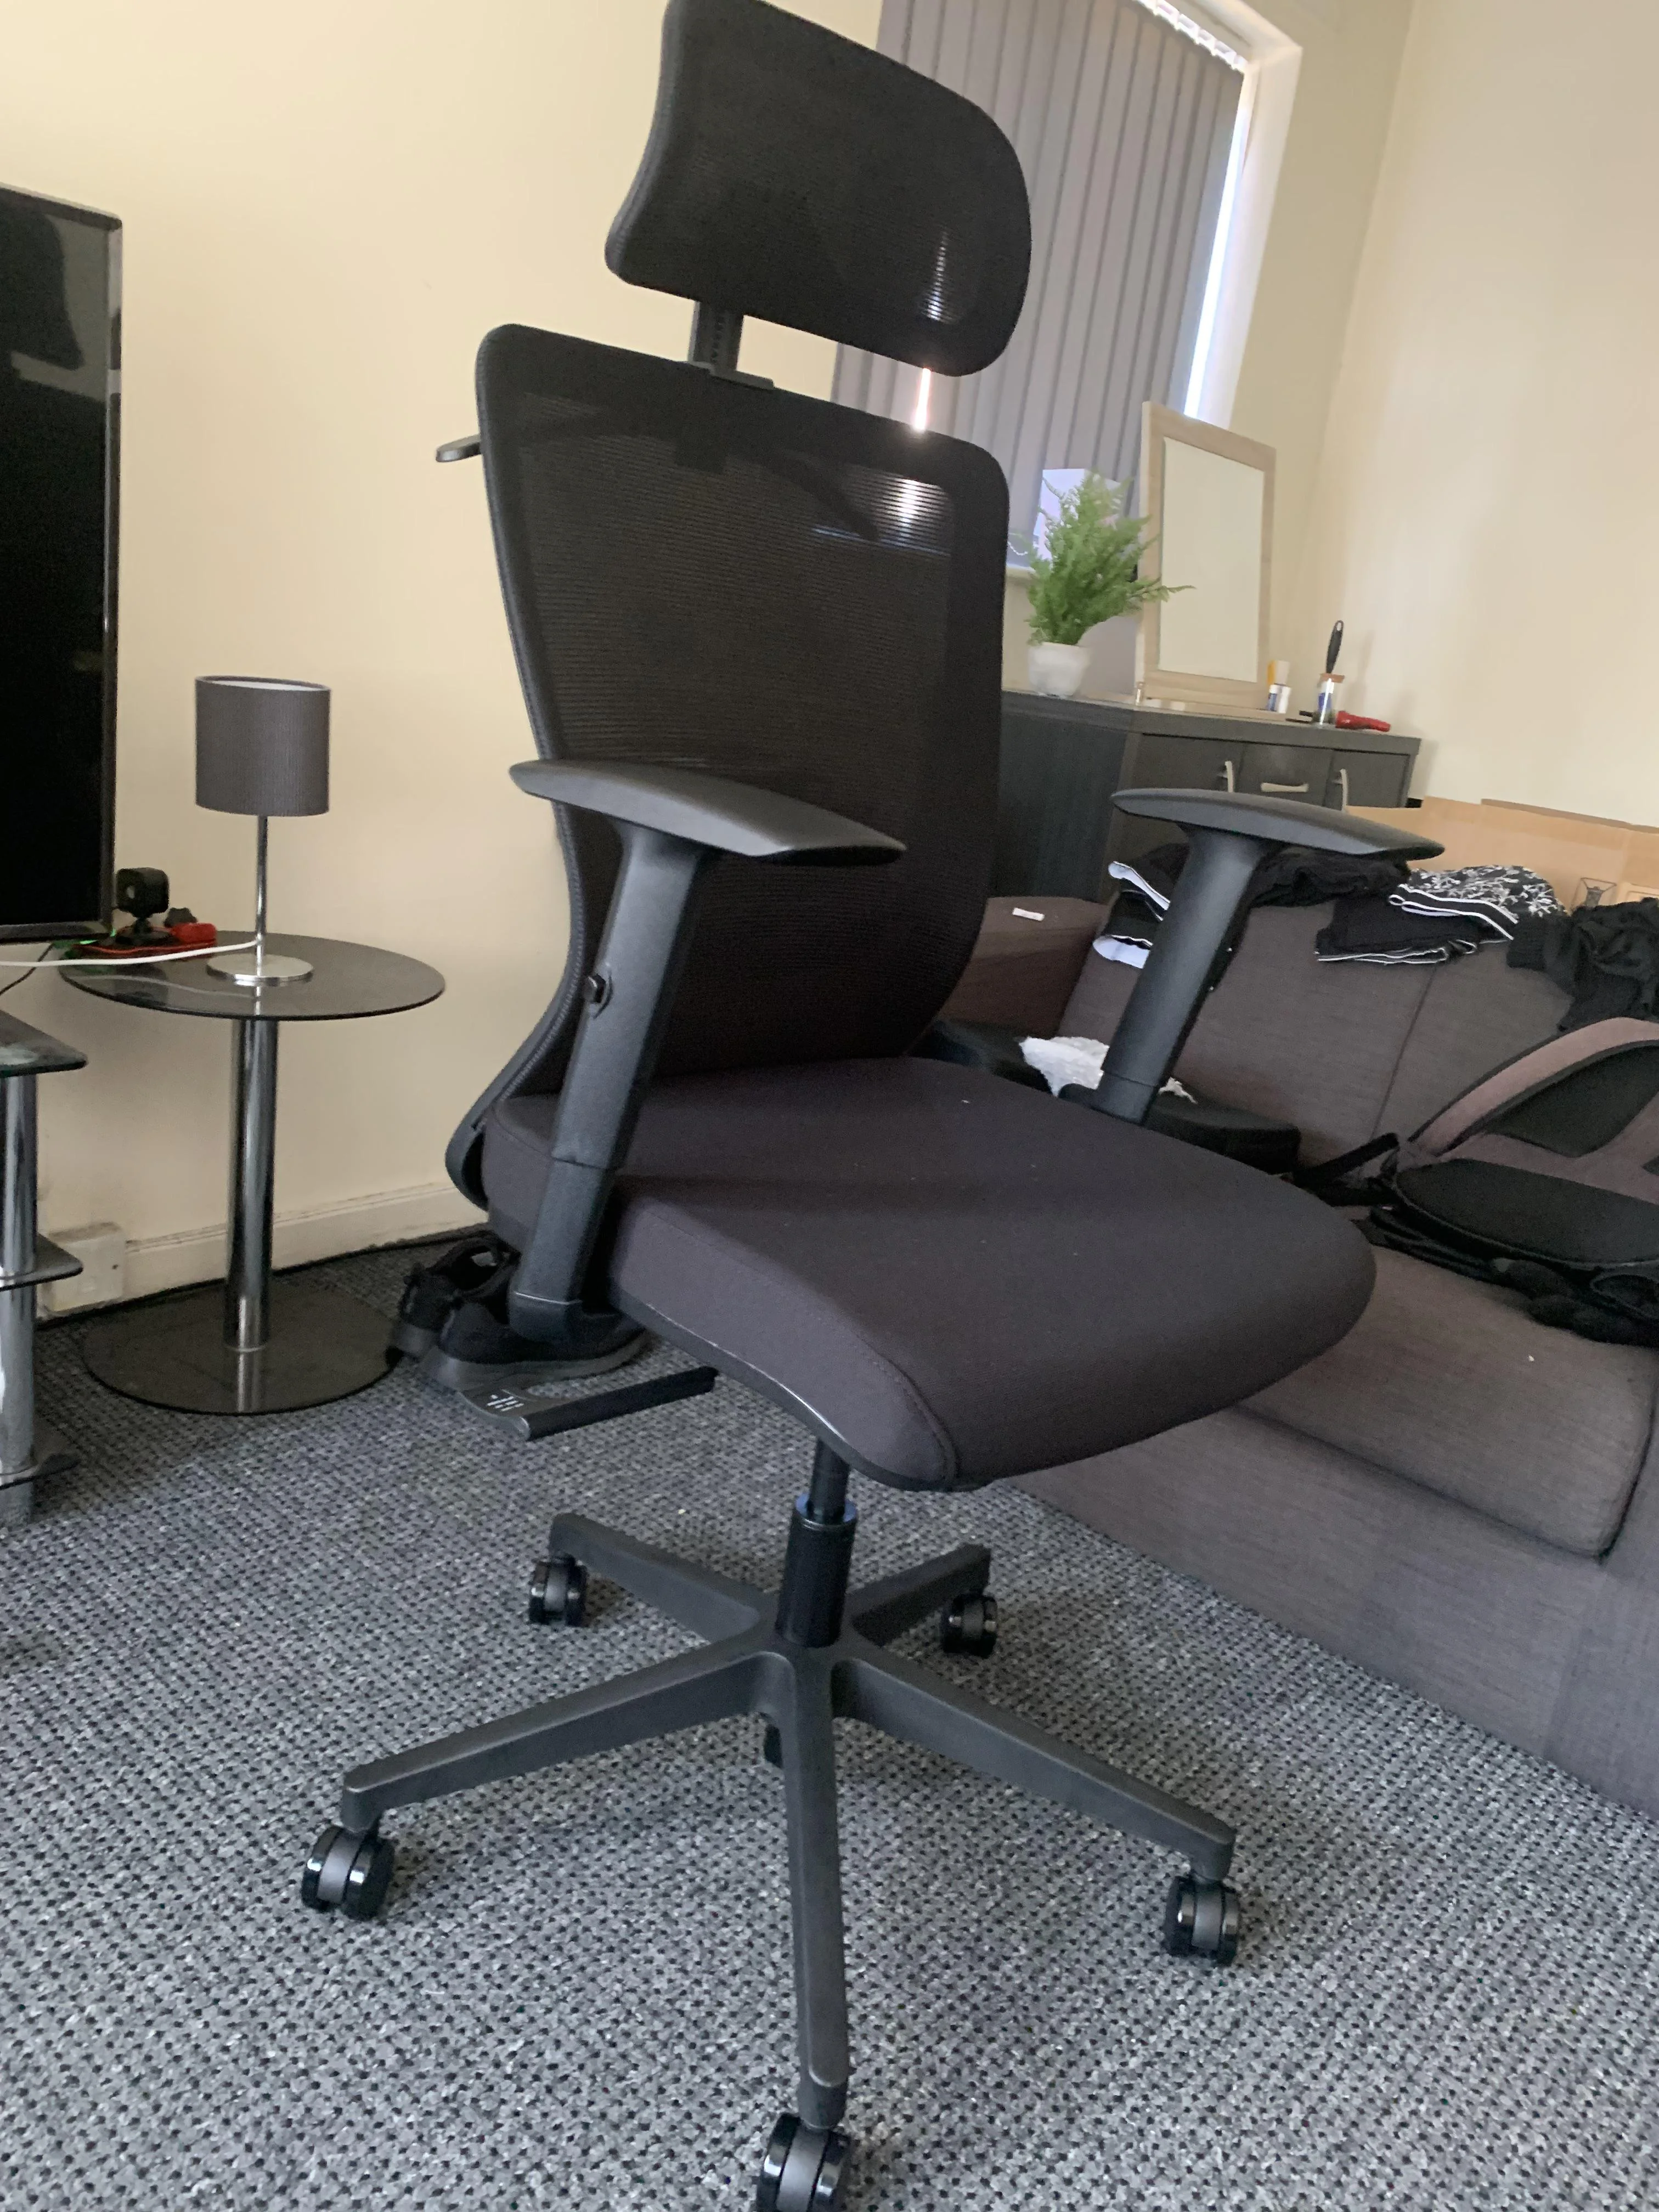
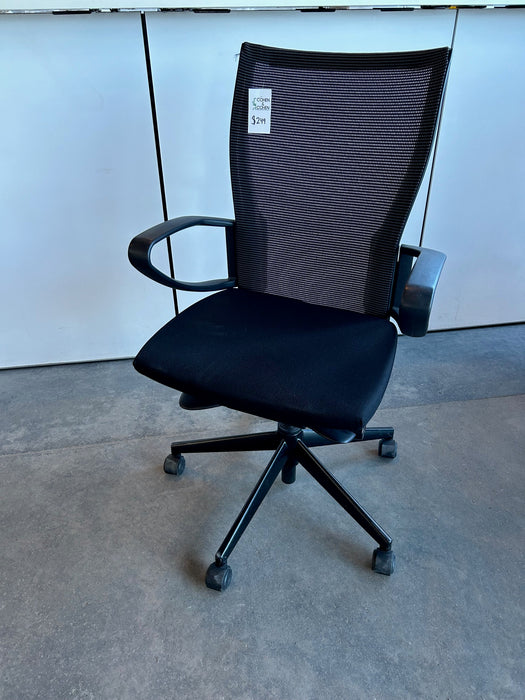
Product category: items_chair
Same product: no